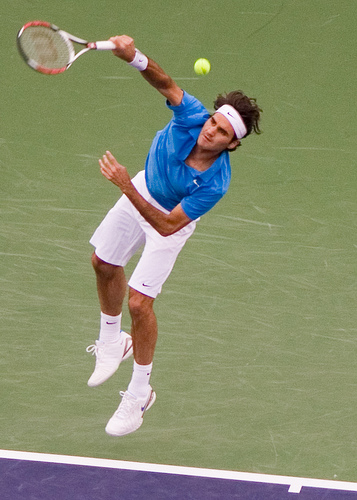
một nam vận động viên tennis đang nhảy lên để đánh bóng